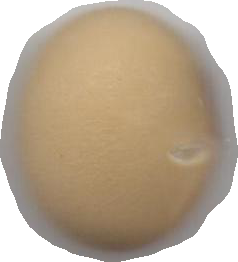
Variety: Anjasmoro